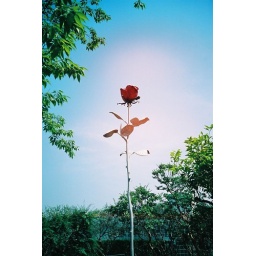
red flower in the blue